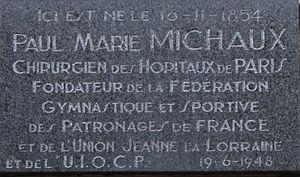
Plaque commémorative sur la maison natale du docteur Paul Michaux à Metz.
La Fédération internationale catholique d’éducation physique et sportive est une organisation non gouvernementale internationale regroupant les fédérations sportives catholiques nationales européennes et africaines. Elle est fondée entre 1906 et 1911, sous le nom d’Union internationale des œuvres catholiques d’éducation physique, à la demande du pape Pie X et à l’initiative conjointe des fédérations italienne, belge et française.
Paul Michaux, né le 16 novembre 1854 à Metz et mort le 21 novembre 1923 à Paris, est un chirurgien et dirigeant sportif français. Après ses études à Metz et la défaite de 1870, il se réfugie à Paris où il participe activement à la conférence Olivaint dont il devient le premier président. Après son internat et sa thèse, son parcours professionnel le conduit dans différents hôpitaux de la capitale et de la banlieue où il développe des recherches et innovations médicales.
Mario di Carpegna, né à Rome le 19 août 1856 et mort dans cette même ville le 3 novembre 1924, est un homme politique italien et une personnalité civile importante de la diplomatie vaticane. Les mandats confiés par deux papes successifs, Pie X et Benoît XV, l’amènent à poser successivement les structures de la fédération sportive catholique italienne puis de l’Union internationale des œuvres catholiques d’éducation physique. Cette tâche menée à bien, il use du poids de ces structures pour normaliser, toujours à la demande du Vatican, les débuts laborieux du scoutisme catholique au sein du scoutisme italien. Les contacts pris à cette occasion avec lord Baden-Powell l’orientent vers le scoutisme international qu’il marque de sa personnalité à partir de 1920.